Parshall, North Dakota

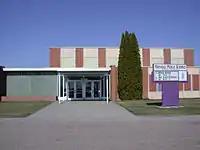
Parshall High School in 2008

There are two schools in Parshall operated by the school district: the public elementary school and the public high school.